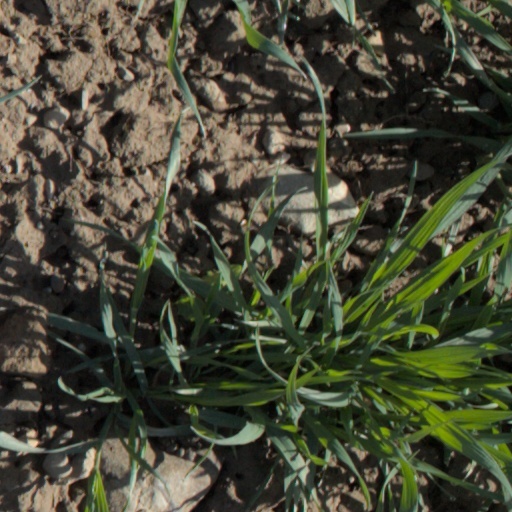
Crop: wheat